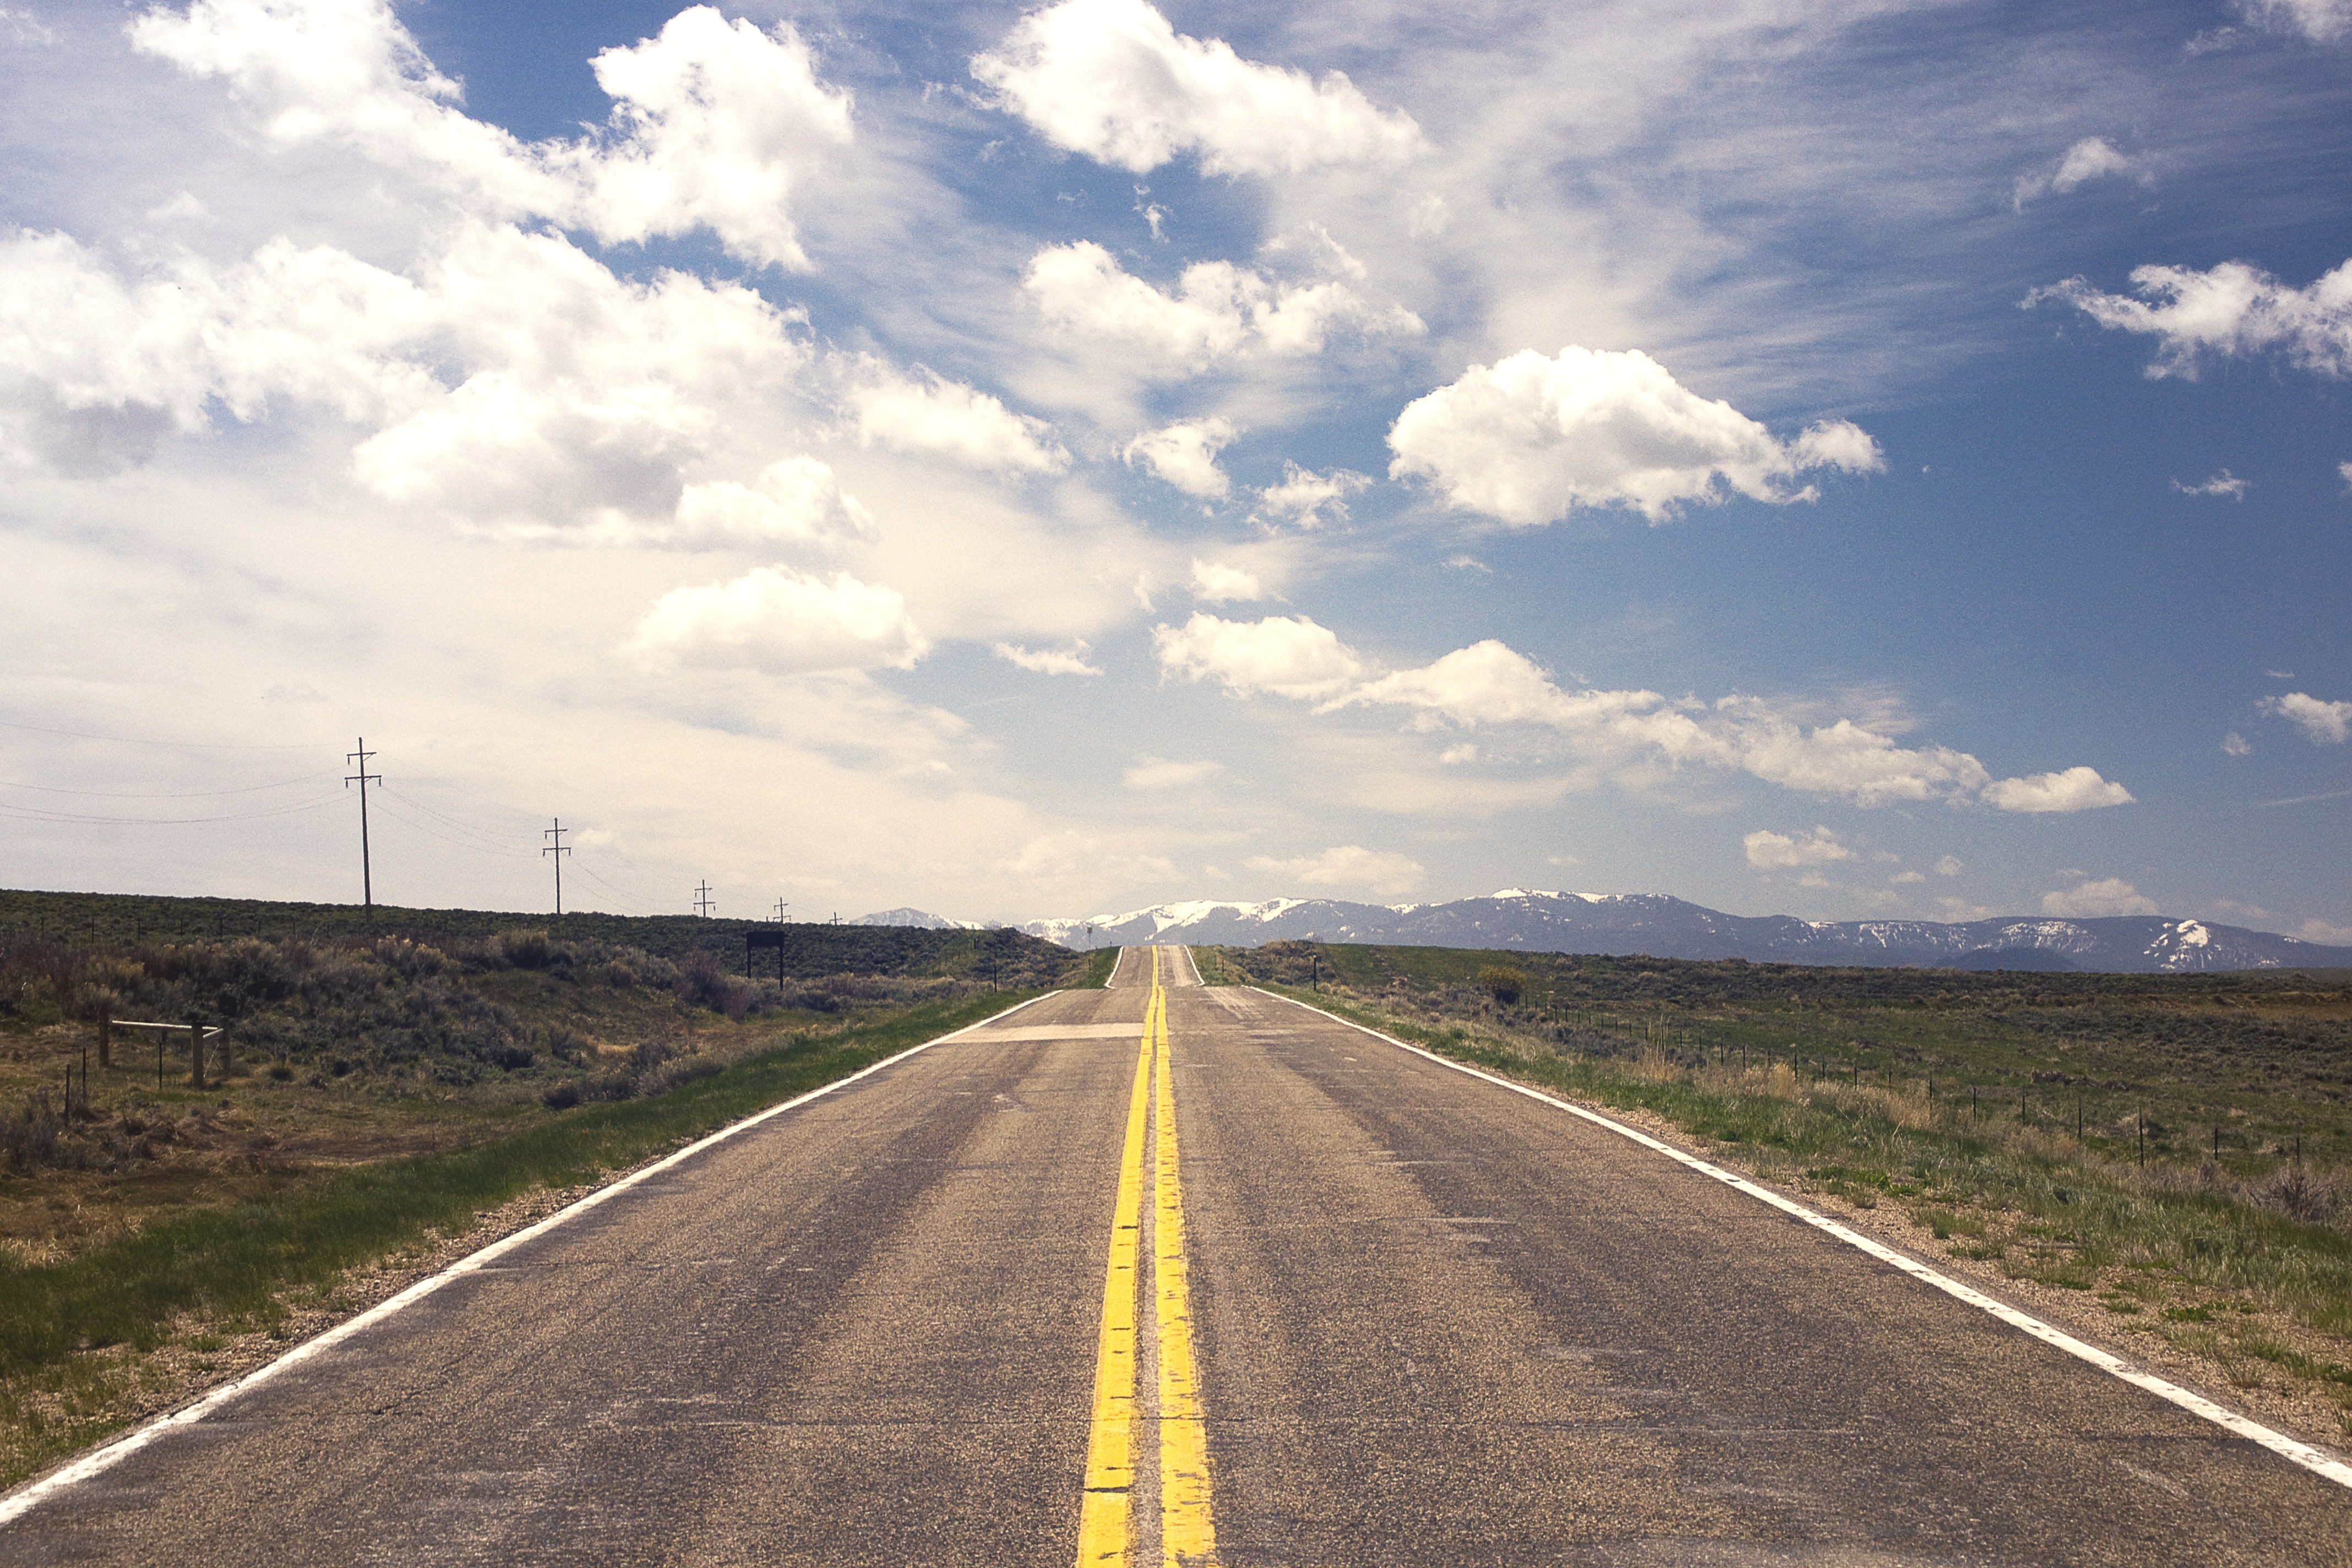
landscape, grass, horizon, cloud, sky, sunshine, road, traffic, street, field, prairie, hill, highway, country, asphalt, pavement, line, distance, usa, america, endless, route, lane, plain, road trip, clouds, mountains, infrastructure, valleys, peaks, miles, length, rural area, flatland, nonbuilding structure, controlled access highway, medial strip